Answer in natural language. Considering the relative positions, is Television (marked B) to the left or right of Doorframe (marked C)? Choose between the following options: right or left
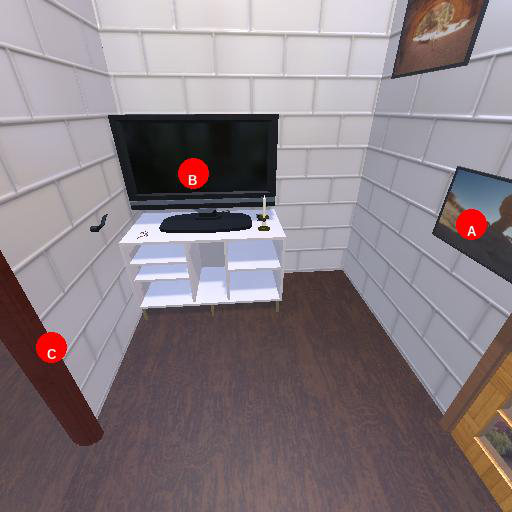
<answer>right</answer>